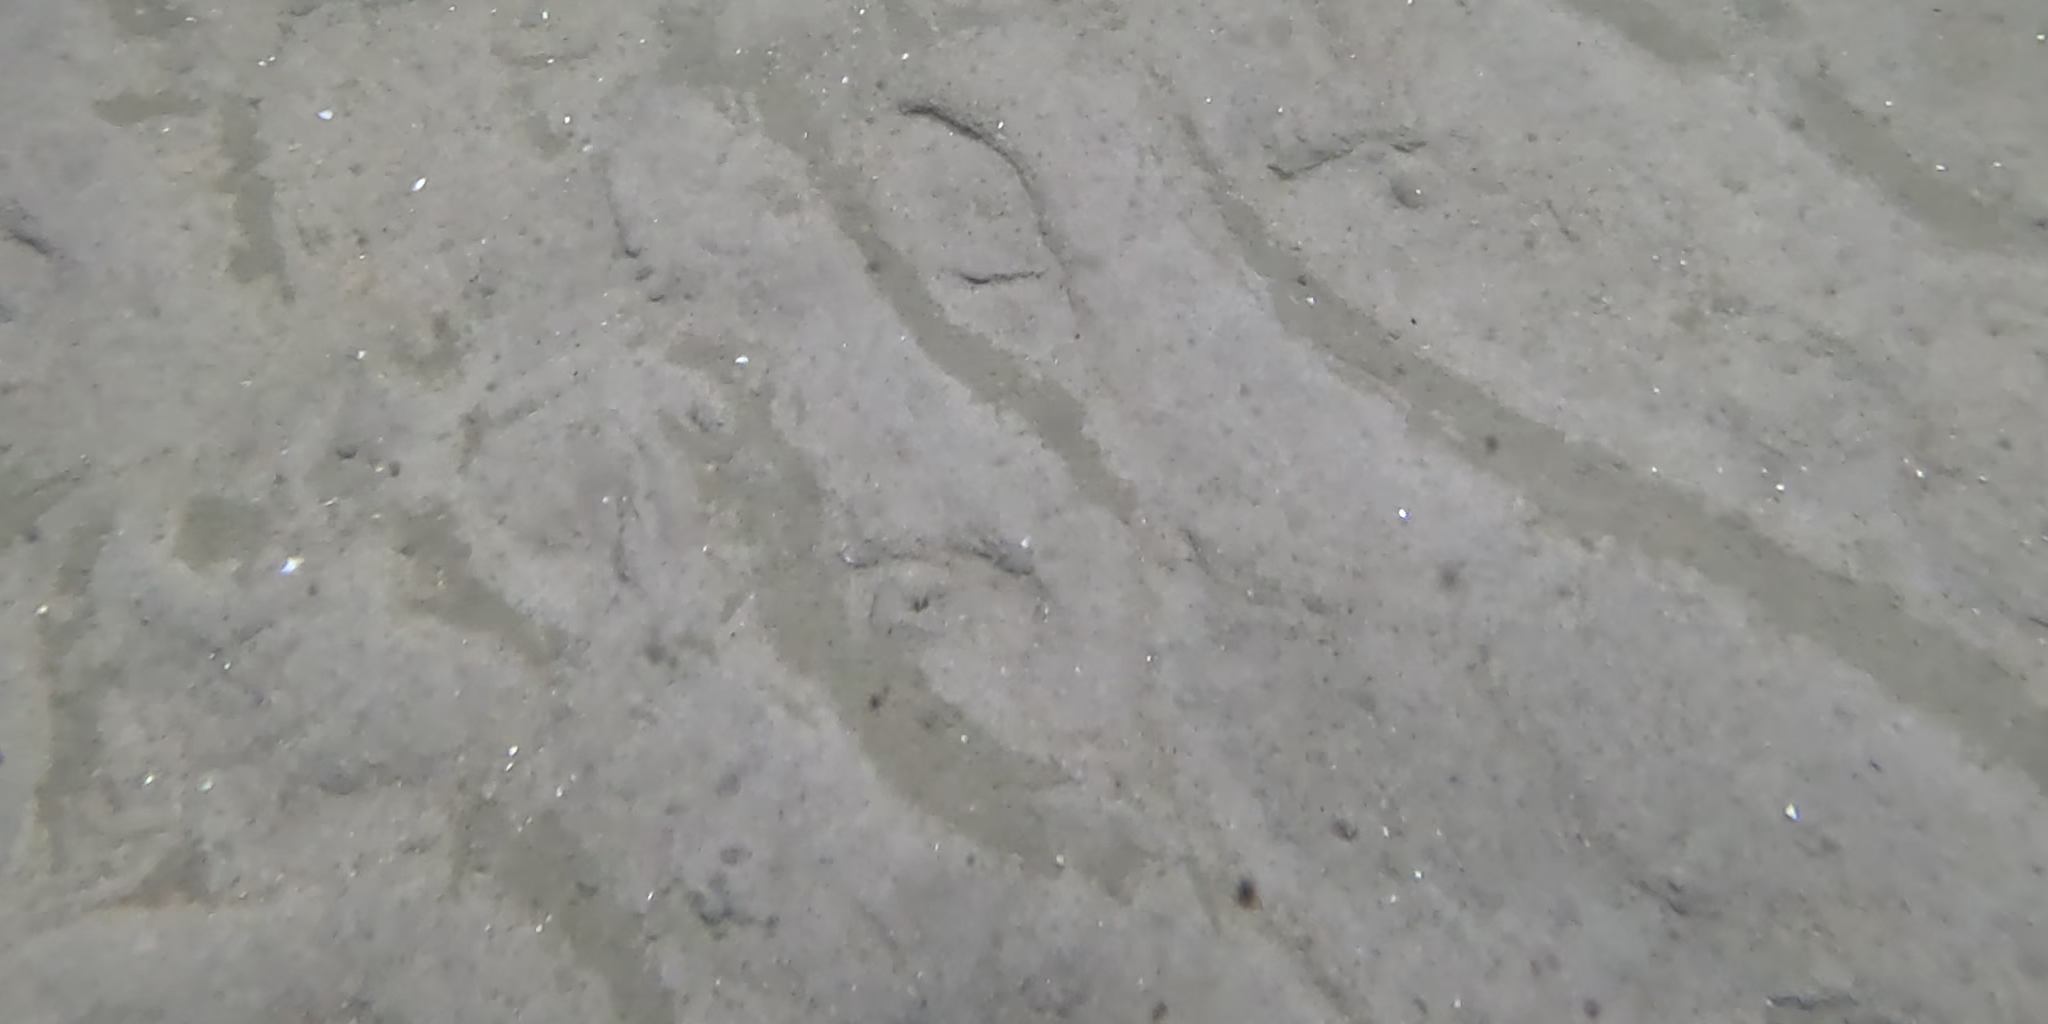
Seabed habitat: sand